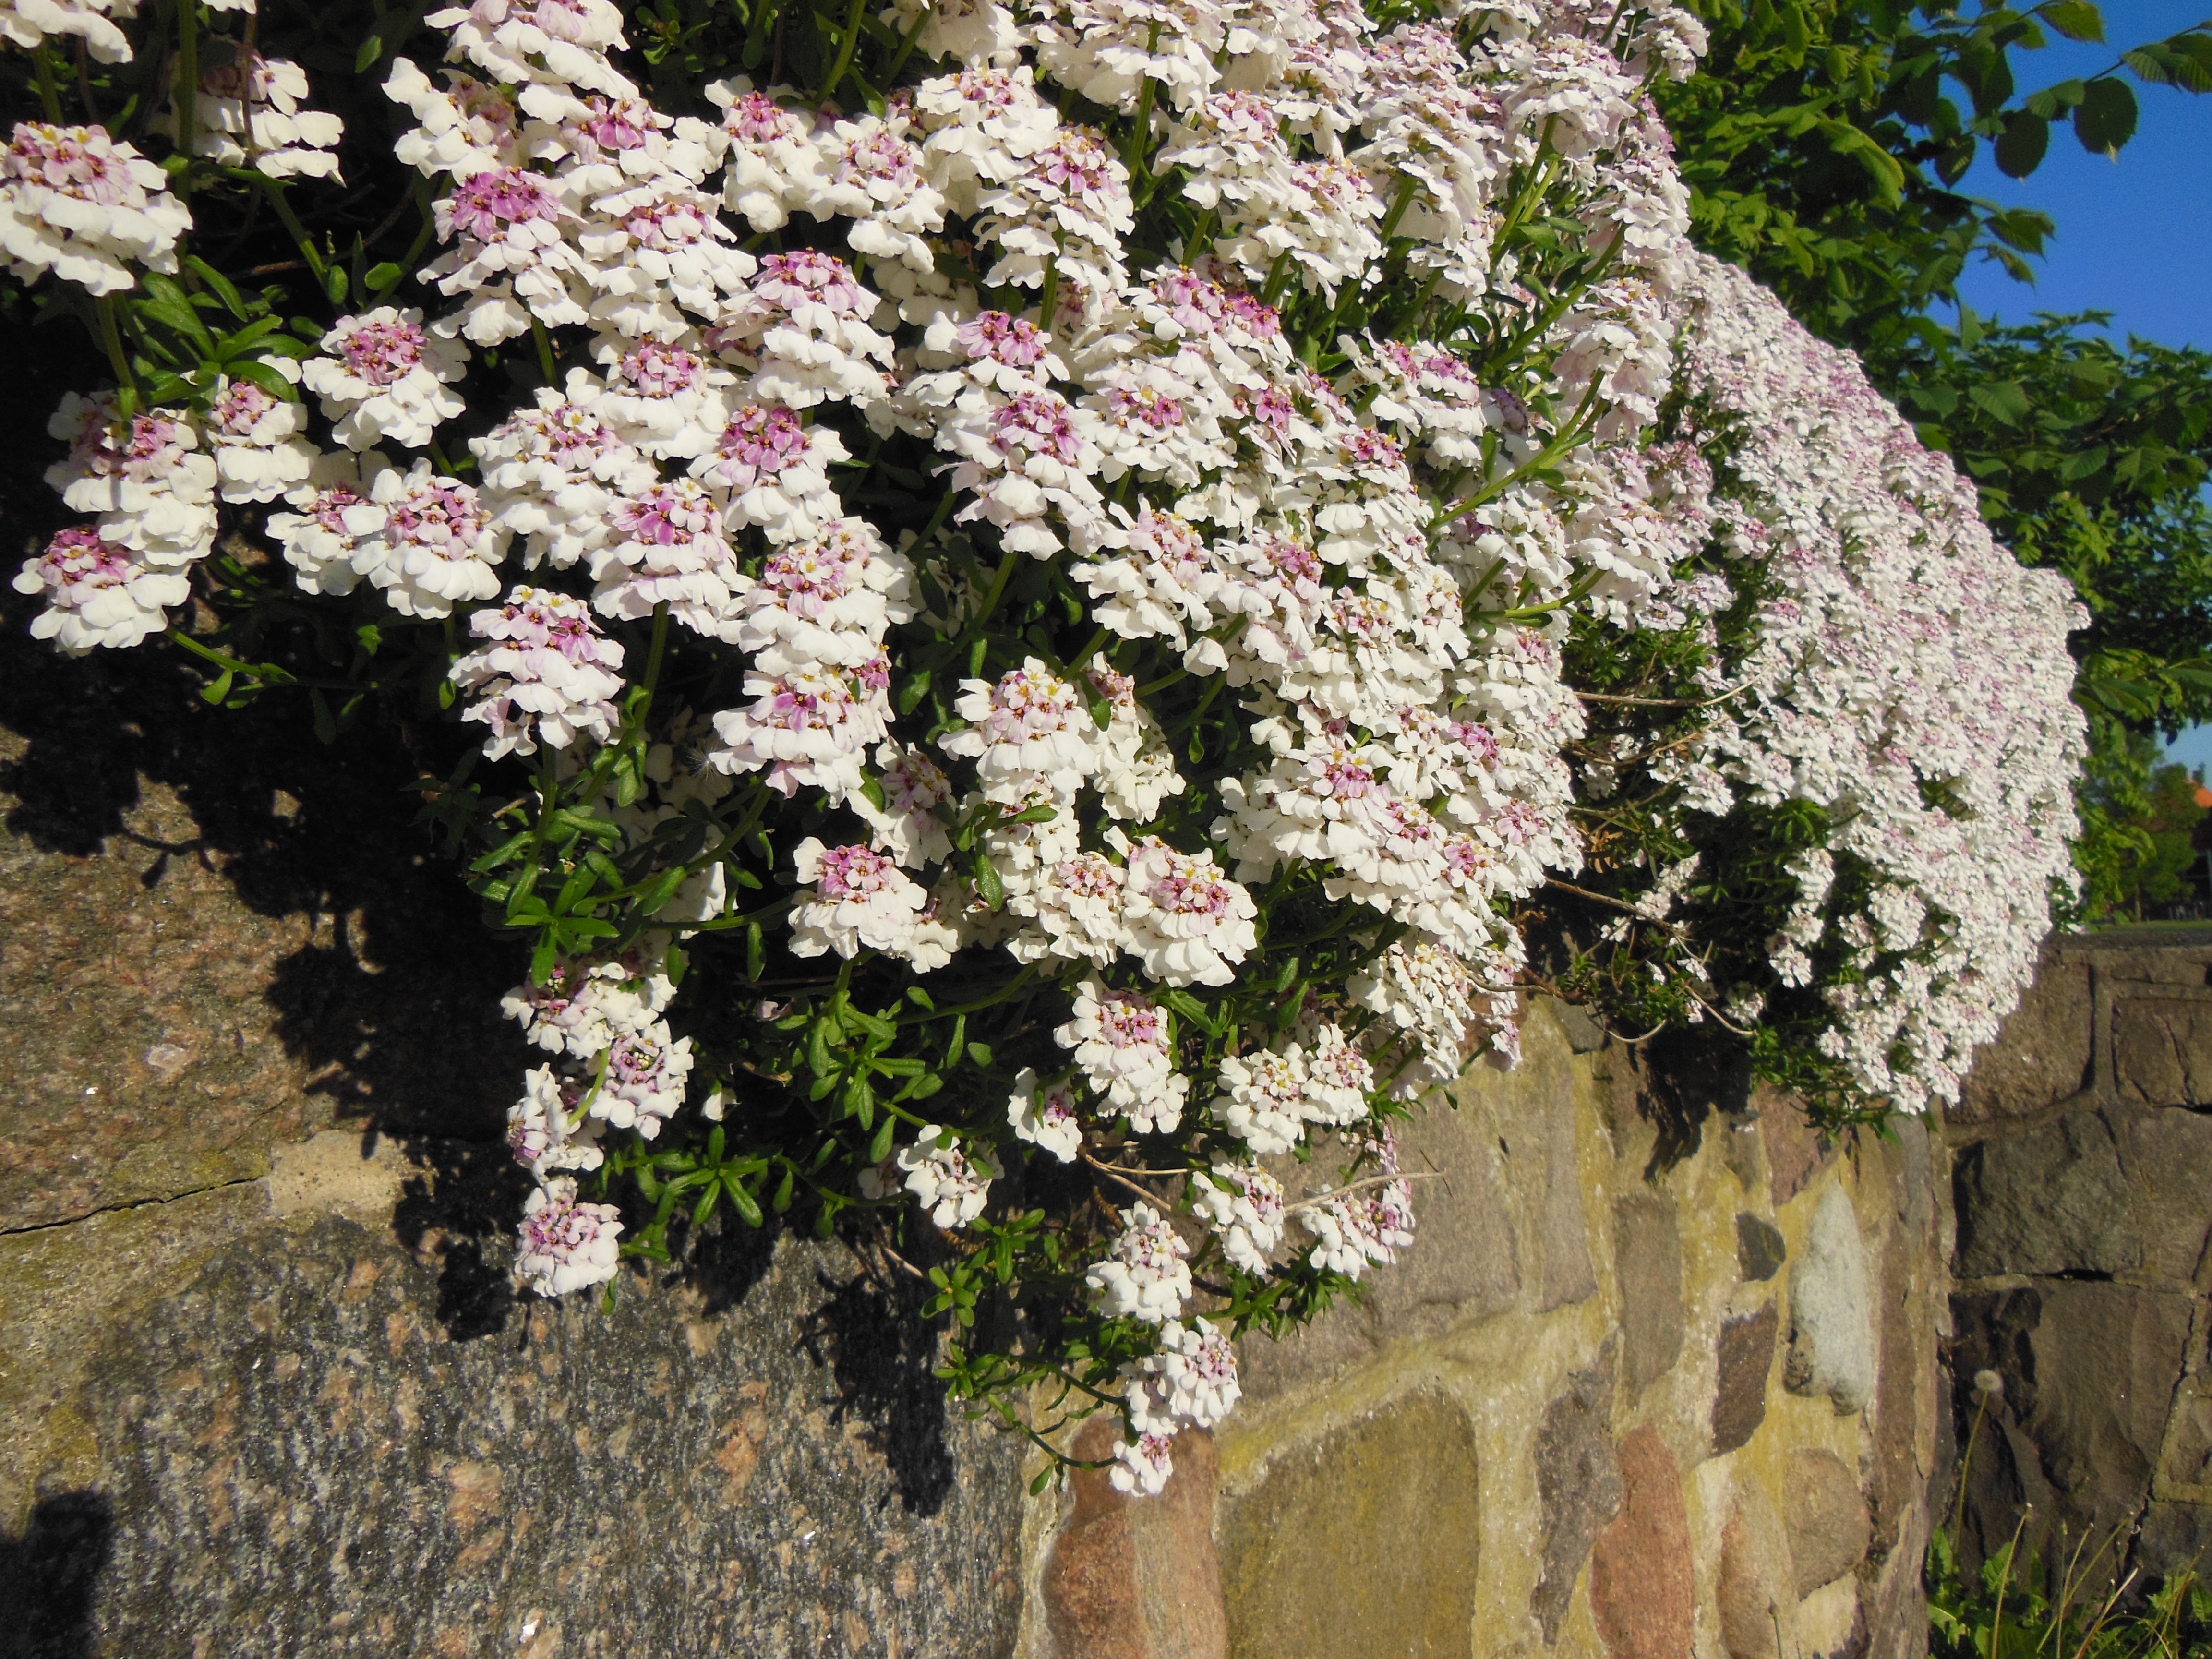
blossom, plant, white, flower, purple, green, evergreen, botany, blooming, garden, flora, plants, rock garden, flowers, close up, shrub, floristry, flowering plant, daisy family, floral design, iberis sempervirens, sunny weather, land plant, granite wall